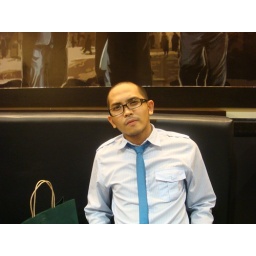
Haj in his cute porma attire